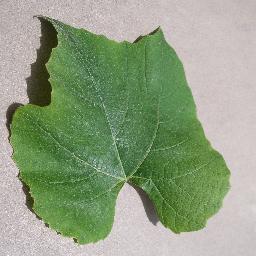
Label: Grape___healthy